Pre-1890 North Indian Ocean cyclone seasons

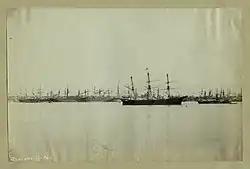
The 1864 Calcutta cyclone

On 5 October a powerful cyclone hit near Calcutta, India, killing around 300,100 people. The anemometer in the city was blown away during the cyclone. Over 100 brick homes and tens of thousands of tiled and straw huts were leveled. Most ships in the harbor (172 out of 195) were either damaged or destroyed. The cyclone of 1864 destroyed the ports at Khejuri and Hijli.